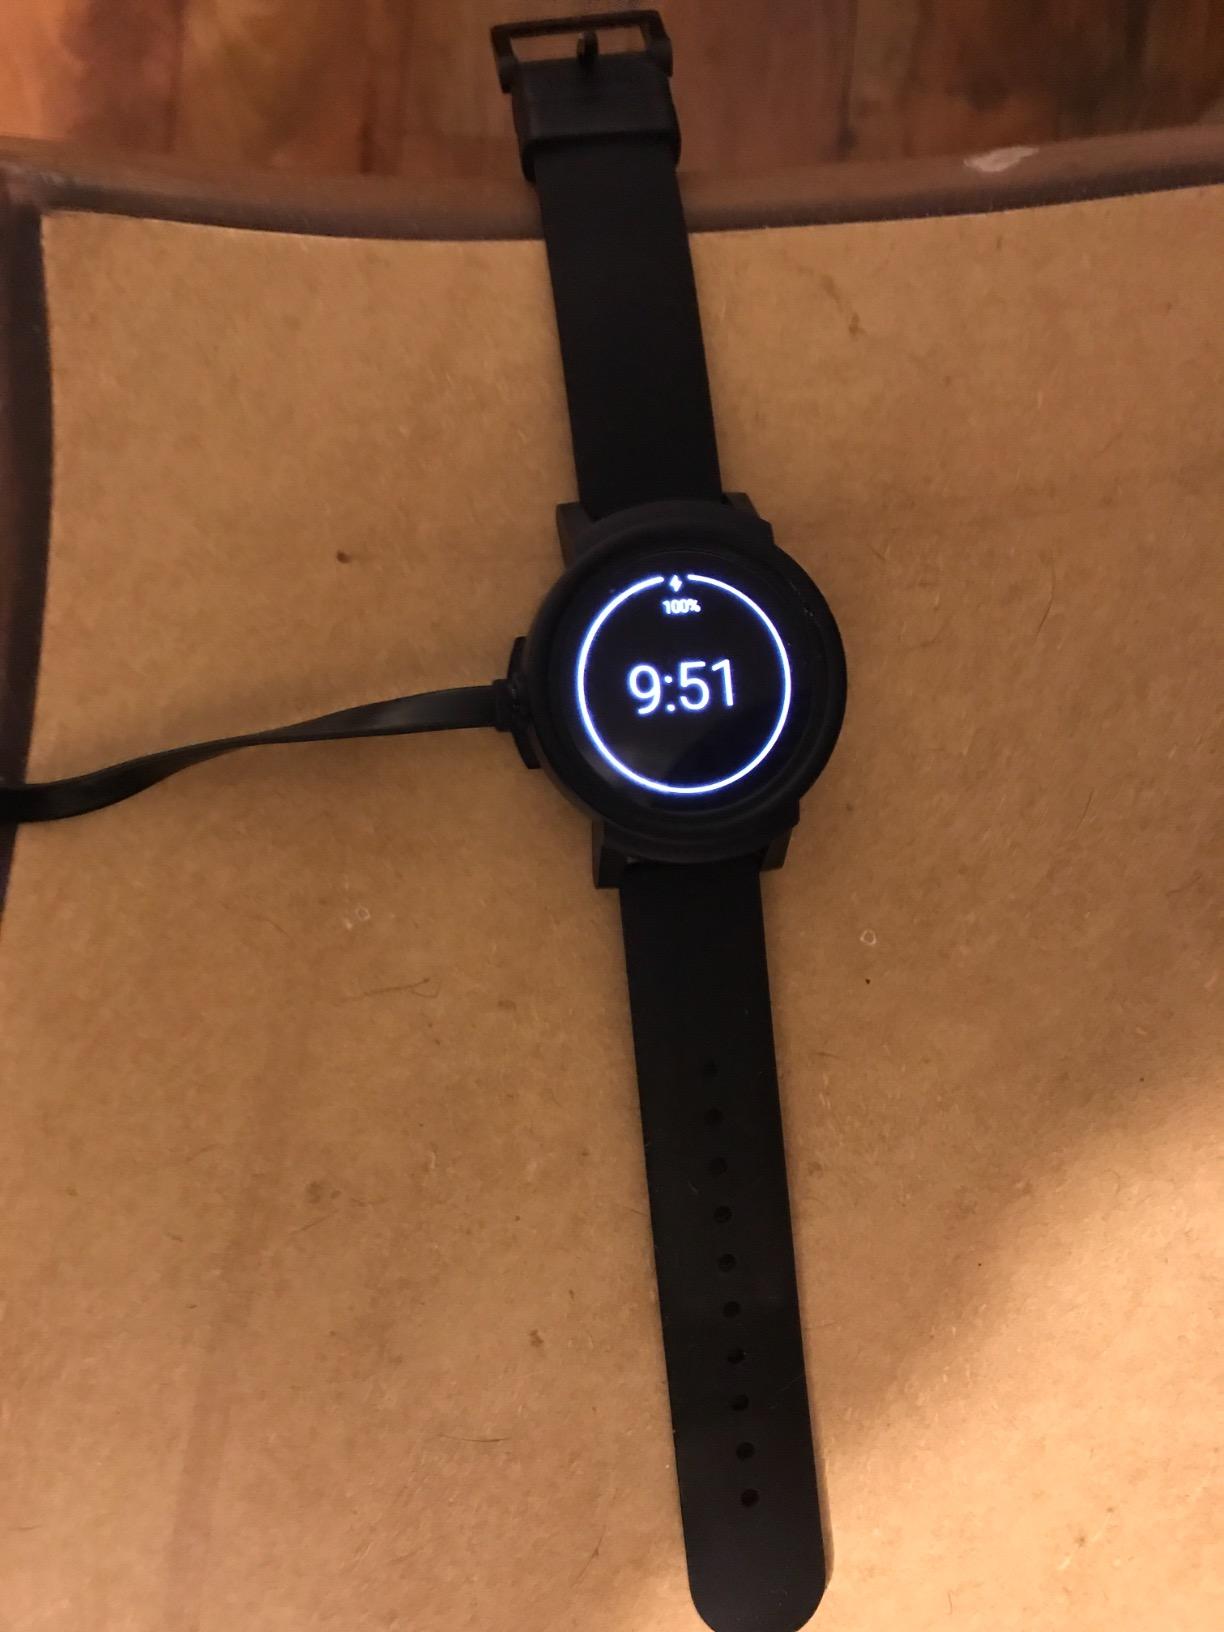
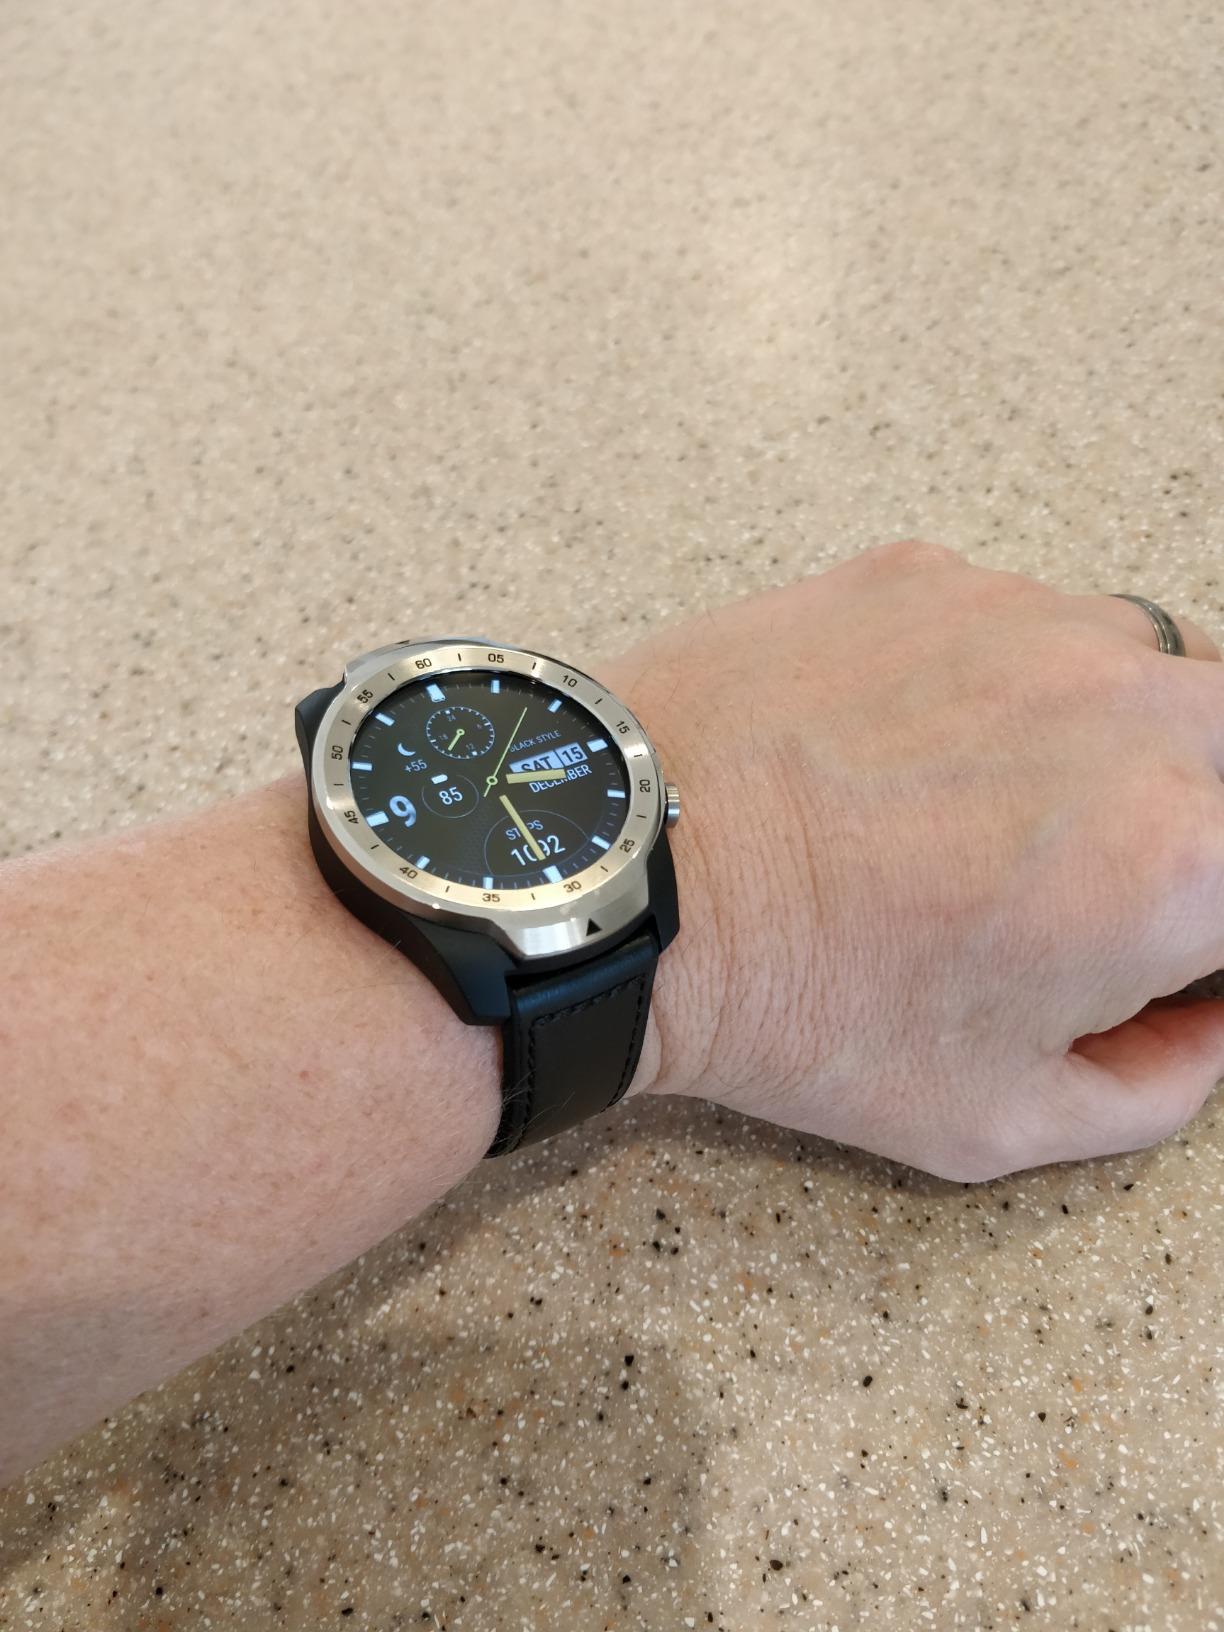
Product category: smartwatch
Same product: no